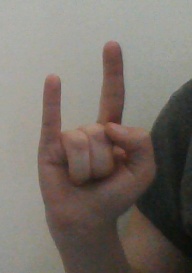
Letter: la